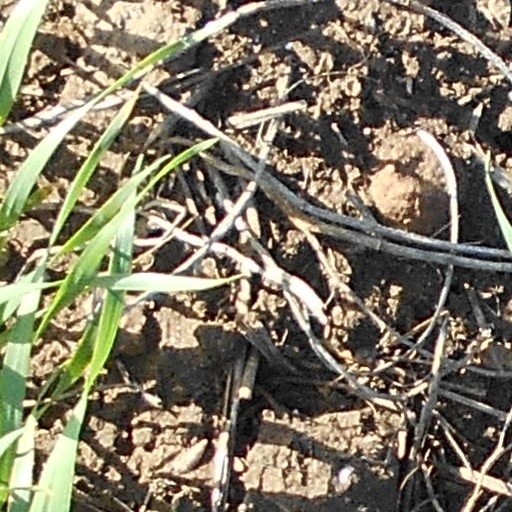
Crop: wheat